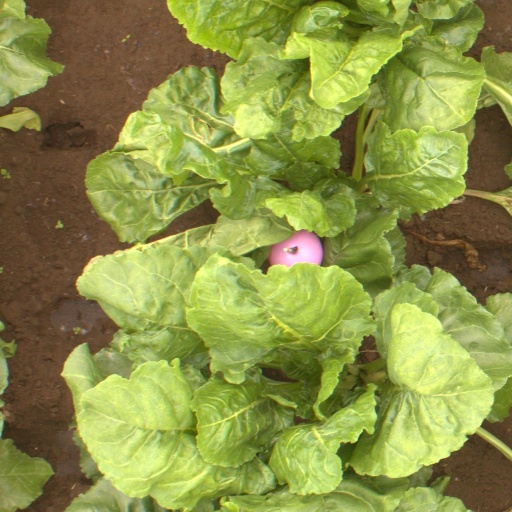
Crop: sugar beet